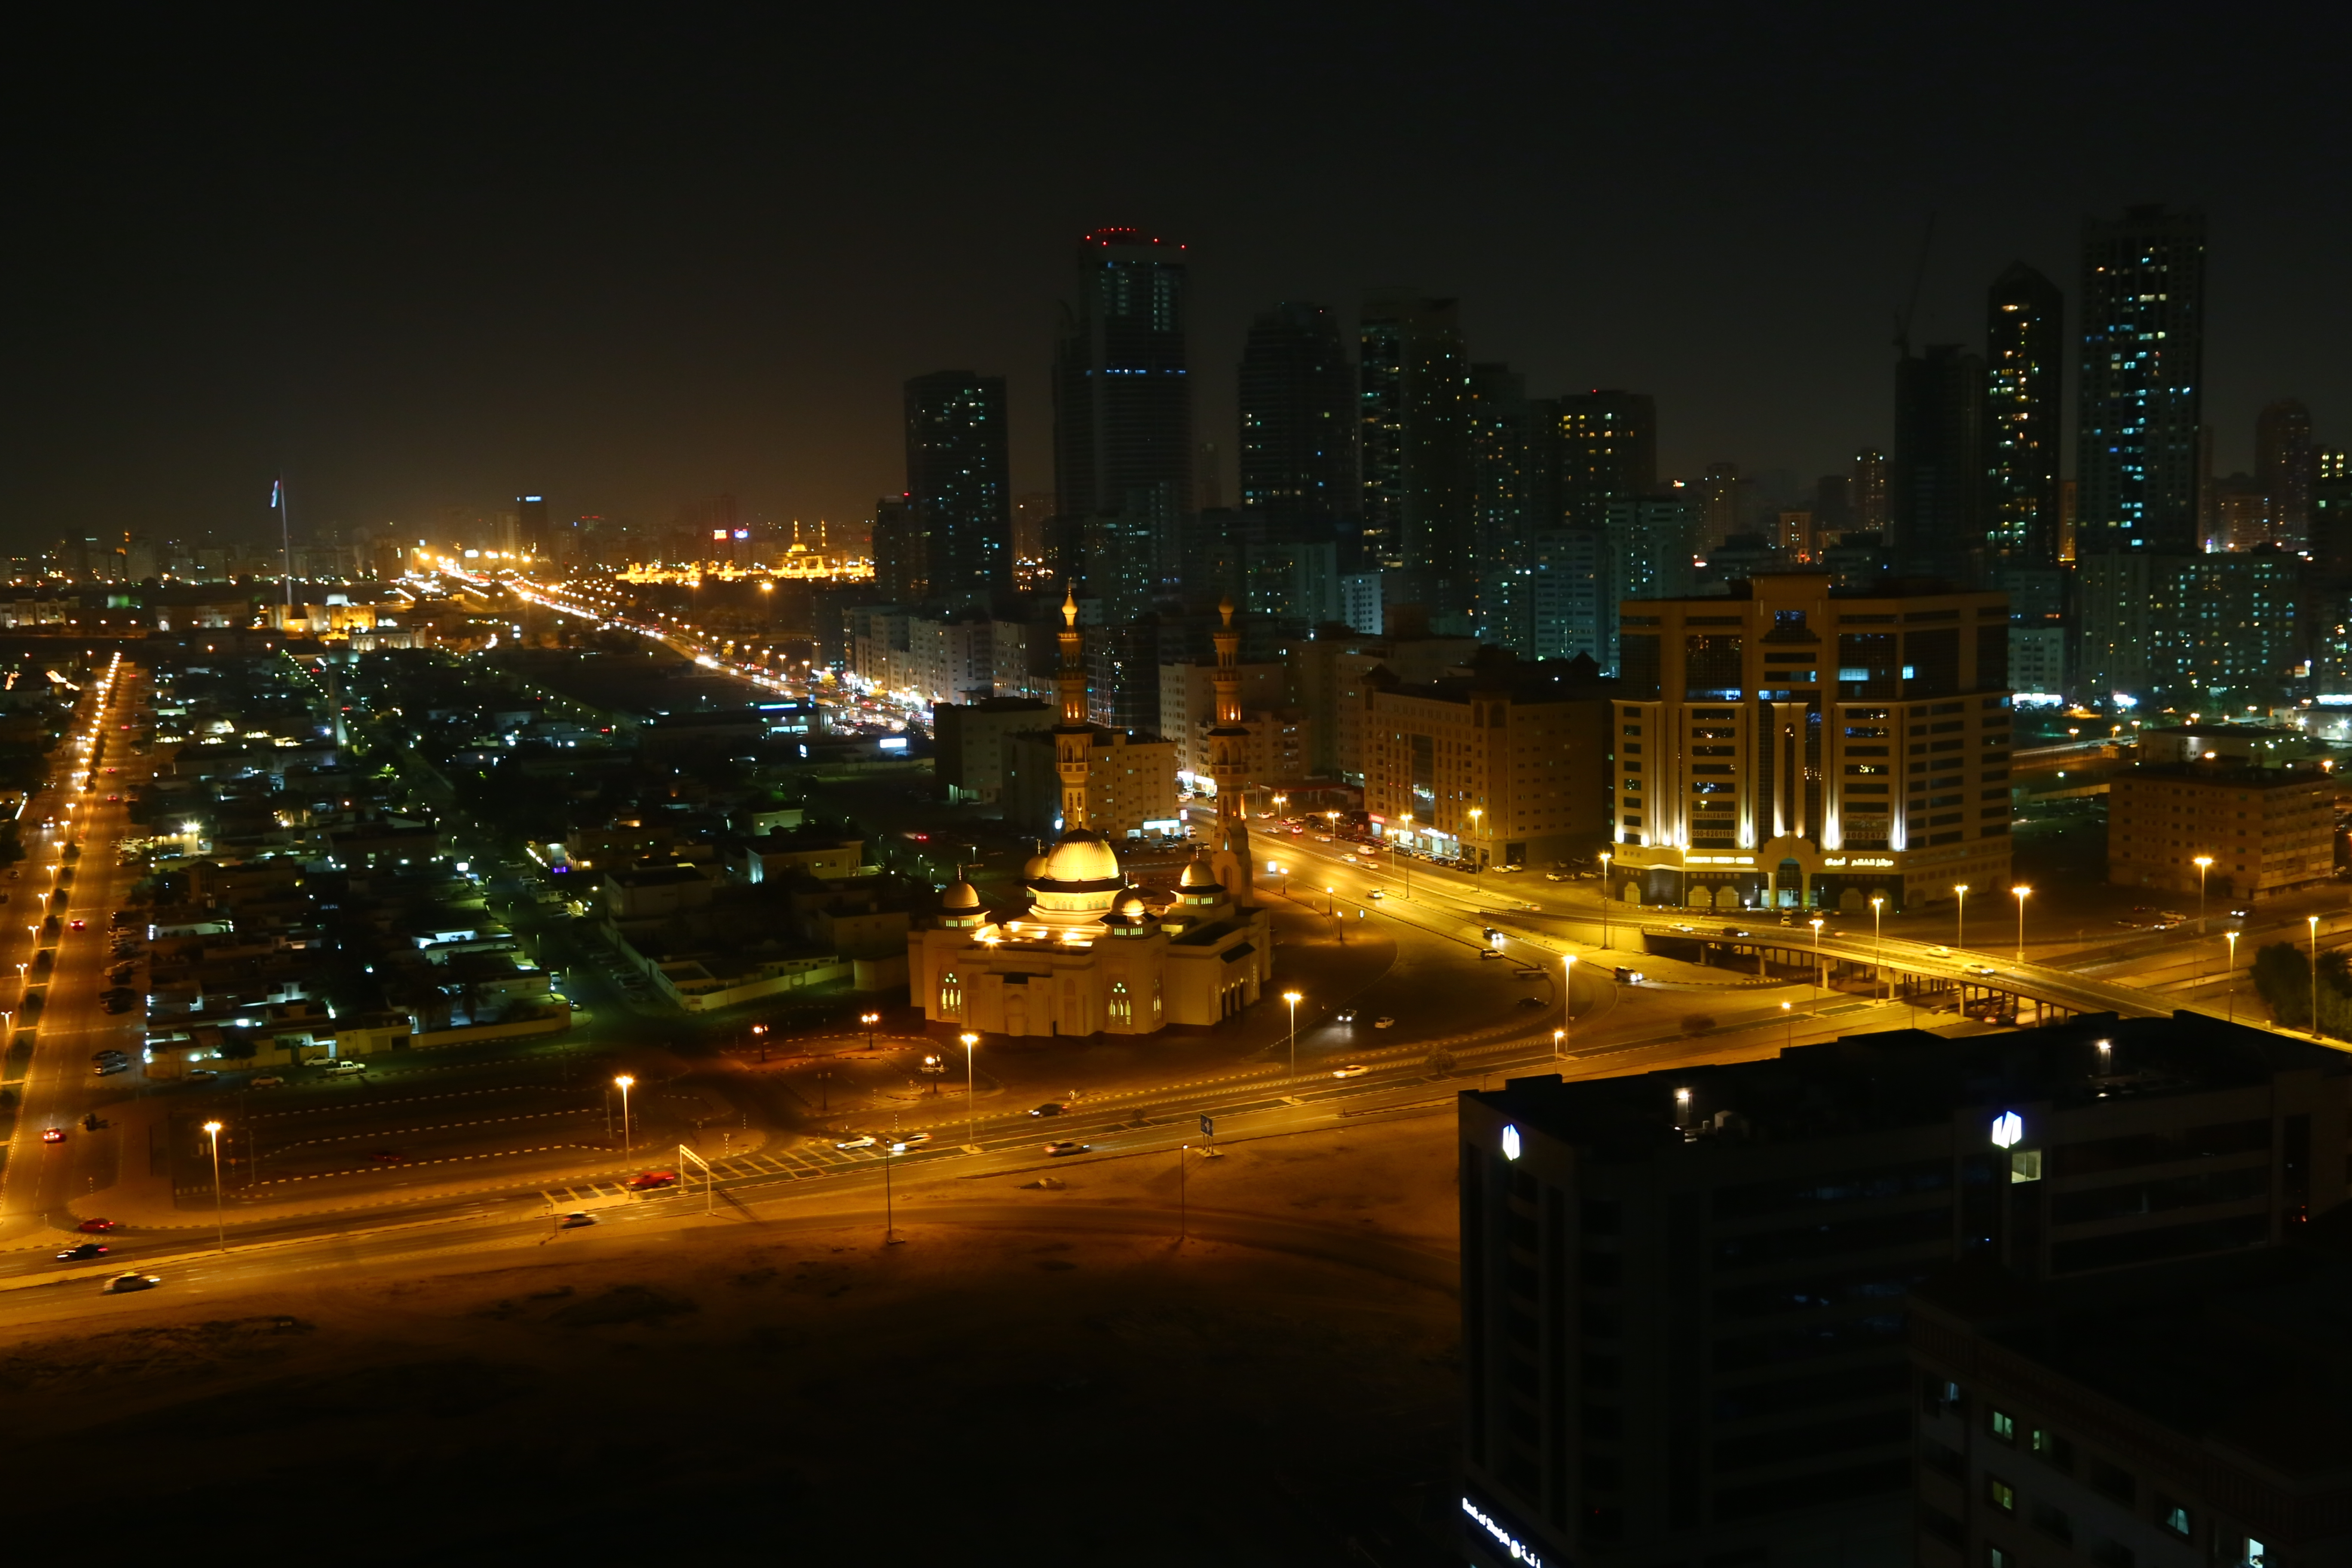
sharjah, metropolitan area, night, cityscape, city, urban area, metropolis, skyline, sky, human settlement, tower block, downtown, light, landmark, town, skyscraper, lighting, architecture, building, roof, tower, residential area, infrastructure, neighbourhood, aerial photography, condominium, landscape, evening, midnight, road, mixed use, apartment, street, tourist attraction, darkness, suburb